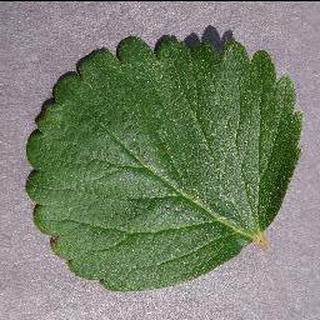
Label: healthy_strawberry